Legoland Windsor Resort

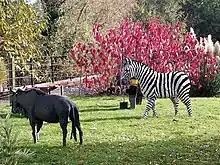
Lego brick animals

The Kingdom of the Pharaohs contains Laser Raiders, an interactive dark ride through an Egyptian tomb where visitors shoot targets to gain points. Also in this area are Scarab Bouncers, Aero Nomad, Desert Chase, and Thunder Blazer. The latter three rides are fairground based attractions such as a carousel, a Ferris wheel and a chair-o-planes ride.